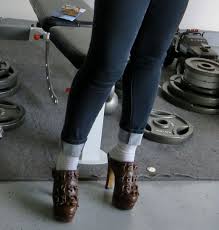
Label: Clog